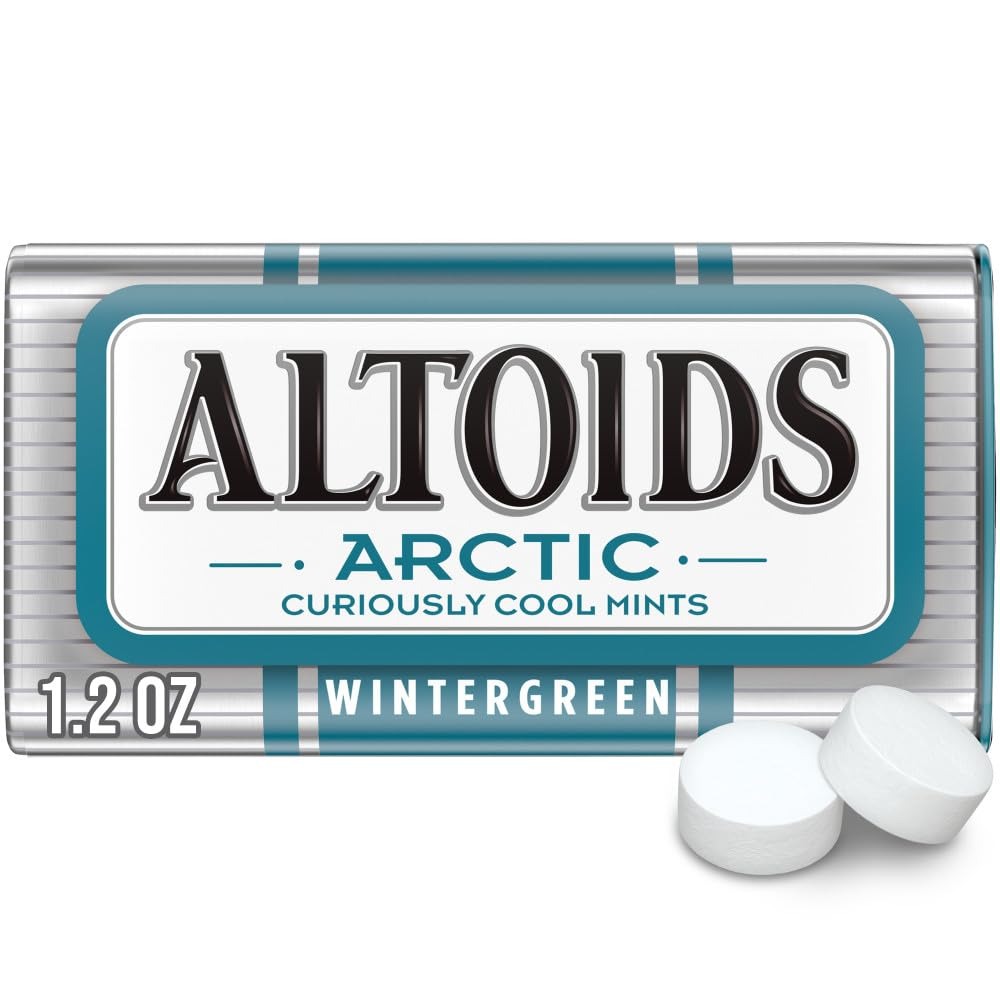
Item Name: Altoids Arctic Mints, Wintergreen, 1.2 oz
Bullet Point 1: Contains one (1) 1.2-ounce pack of ALTOIDS Arctic Wintergreen Sugarfree Mints
Bullet Point 2: ALTOIDS Arctic Mints come in an easy-to-pack, stand-up tin.
Bullet Point 3: Freshen up with a curiously cool wintergreen flavor
Bullet Point 4: Sugarfree gives you all of the mint with none of the sugar
Bullet Point 5: These curiously cool mints always have your back
Value: 1.2
Unit: Ounce

Price: 2.19